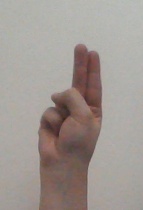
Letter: taa